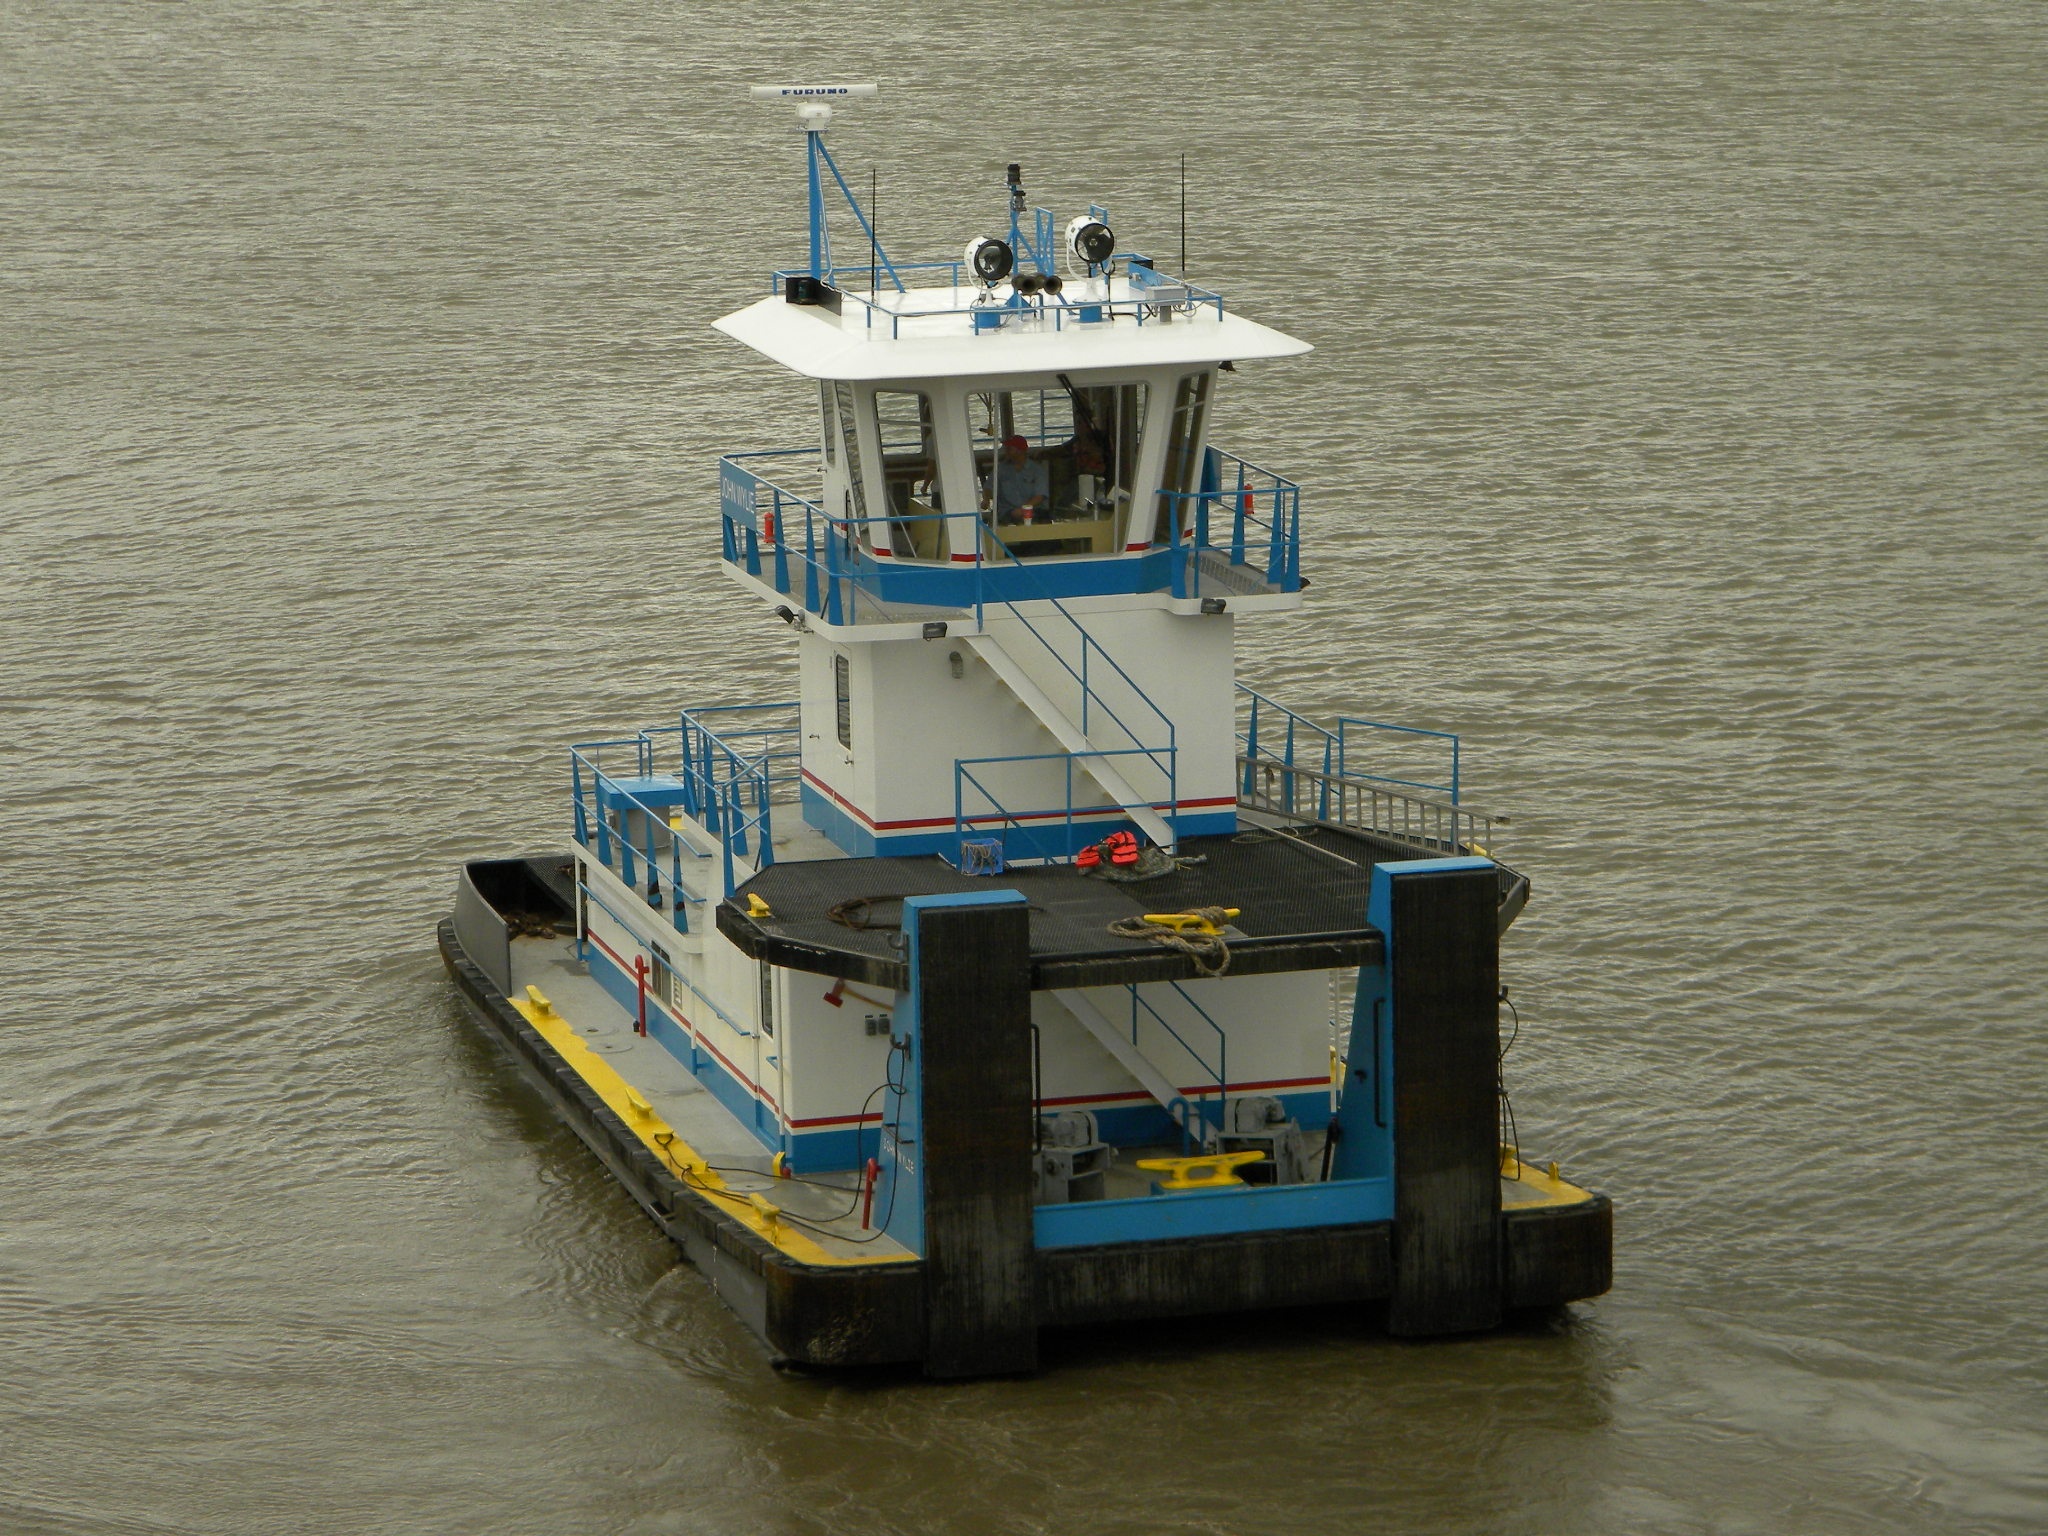
sea, water, boat, river, ship, transportation, vessel, vehicle, industrial, ferry, nautical, tugboat, watercraft, tug, mississippi, freight transport